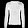
Label: Pullover